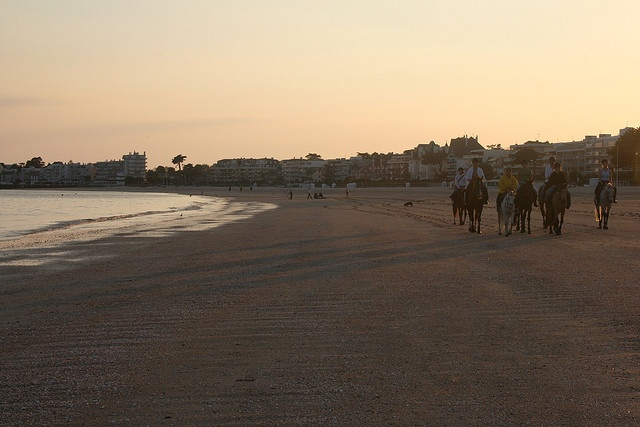
a small group of people riding horses on the beach
A group of horseback riders are traveling on a beach
The riders are enjoying the beach at sunset.
A group of horseback riders, ride along the beach.
A group of people ride horses across a desert plain on the outskirts of a city.